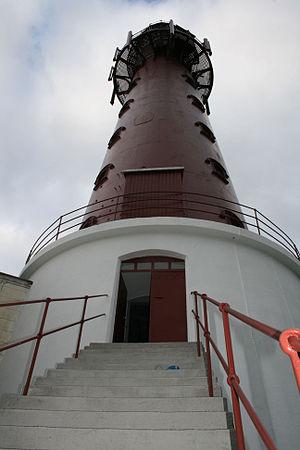
Le phare de Skomvær est un ancien phare côtier situé sur l'île de Skomvær de la commune de Røst, dans le Comté de Nordland.